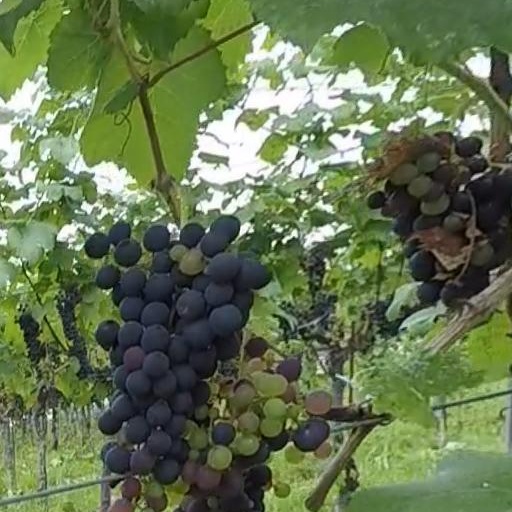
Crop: grape